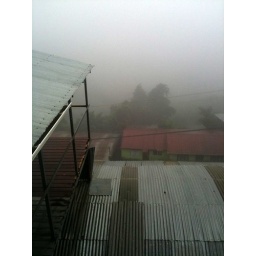
We are in a cloud forest afterall... Cabinas Vista al Golfo